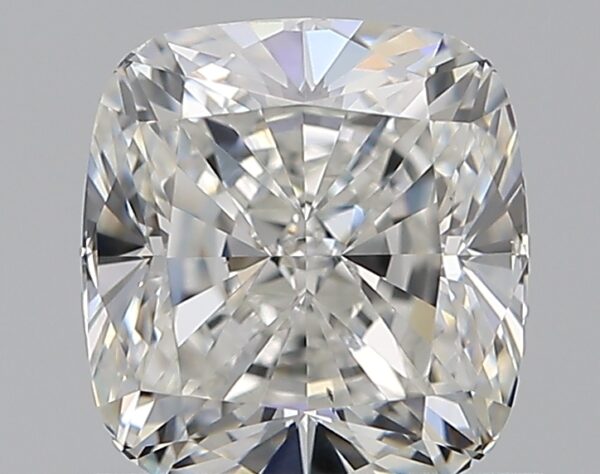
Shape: cushion
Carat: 1.02
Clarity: VS2
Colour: G
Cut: EX
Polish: EX
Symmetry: VG
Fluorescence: N
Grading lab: GIA
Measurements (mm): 5.86 x 5.49 x 3.72